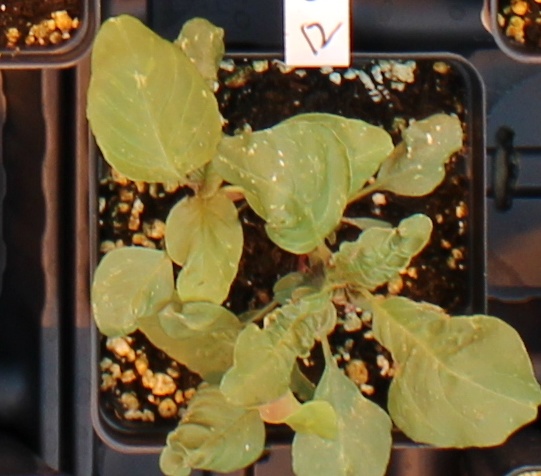
Label: Redroot Pigweed